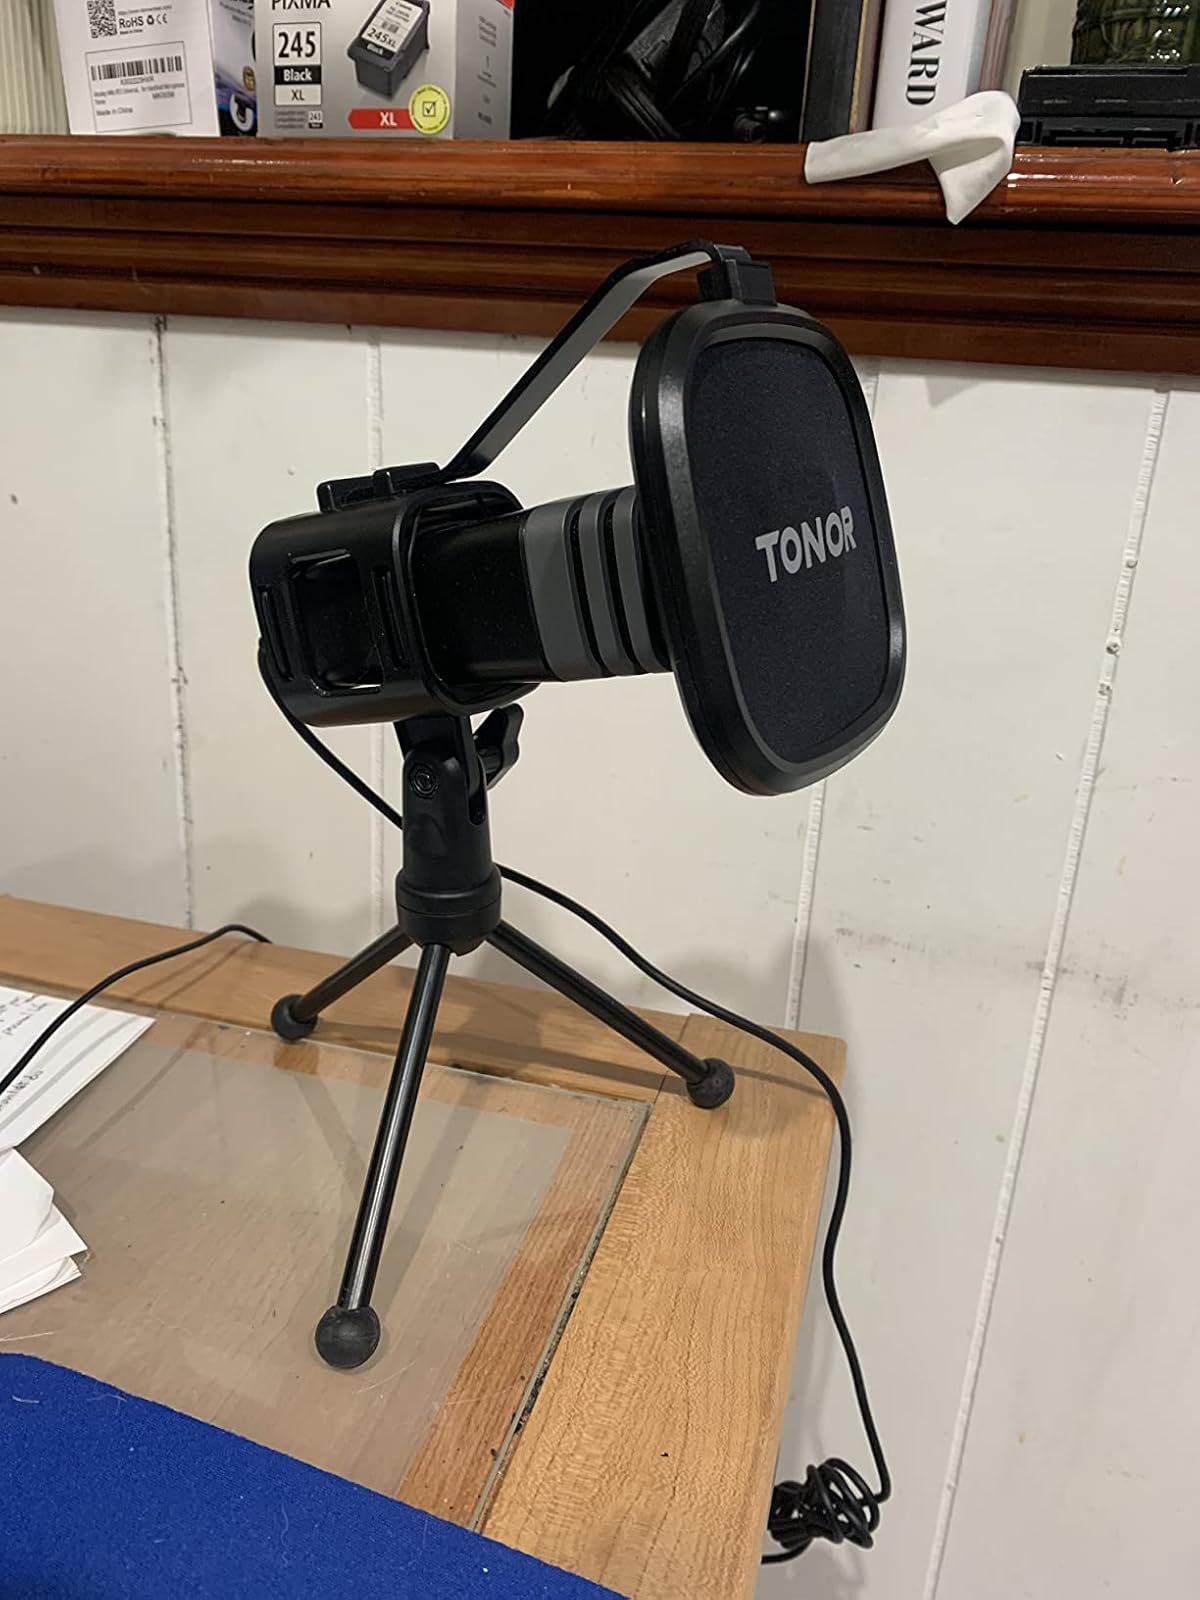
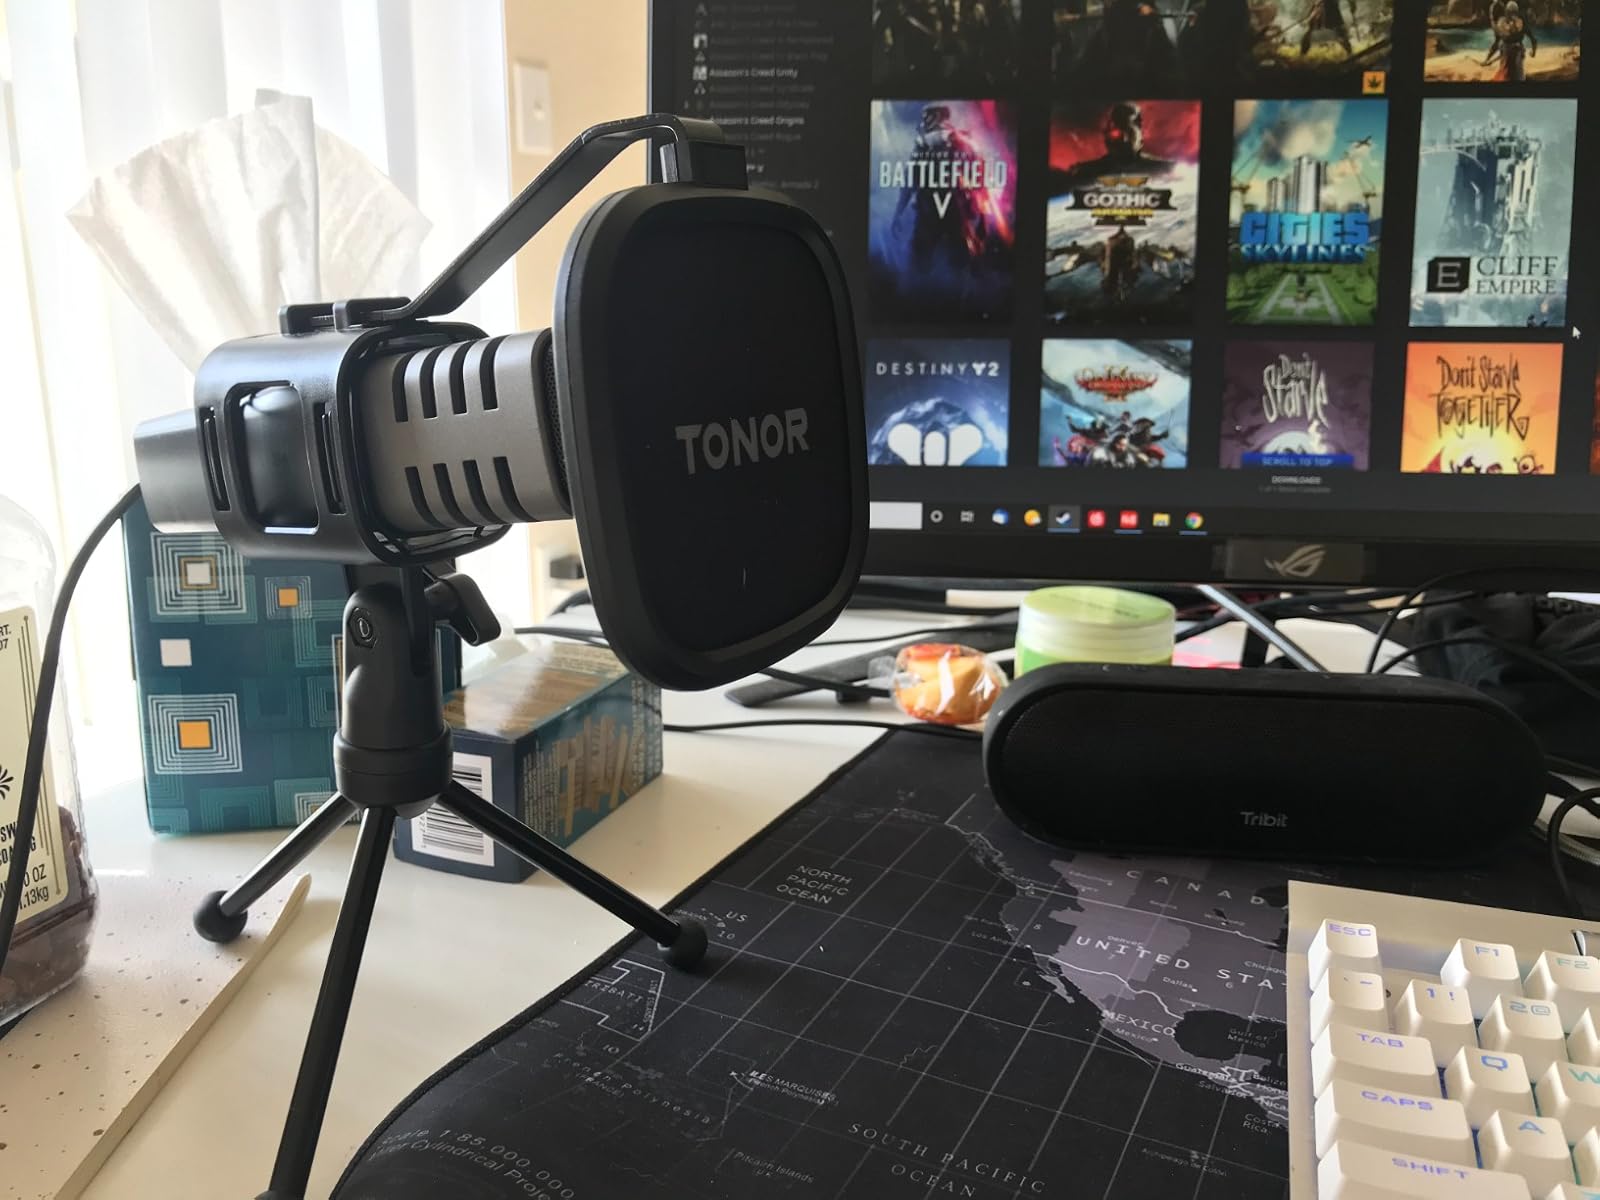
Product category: microphone
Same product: yes